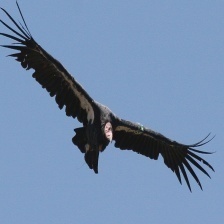
Species: CALIFORNIA CONDOR
Scientific name: GYMNOGYPS CALIFORNIANUS
ImageNet parent category: vulture